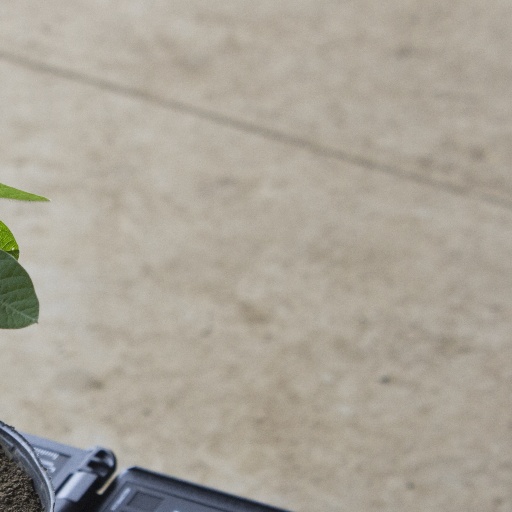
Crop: soybean